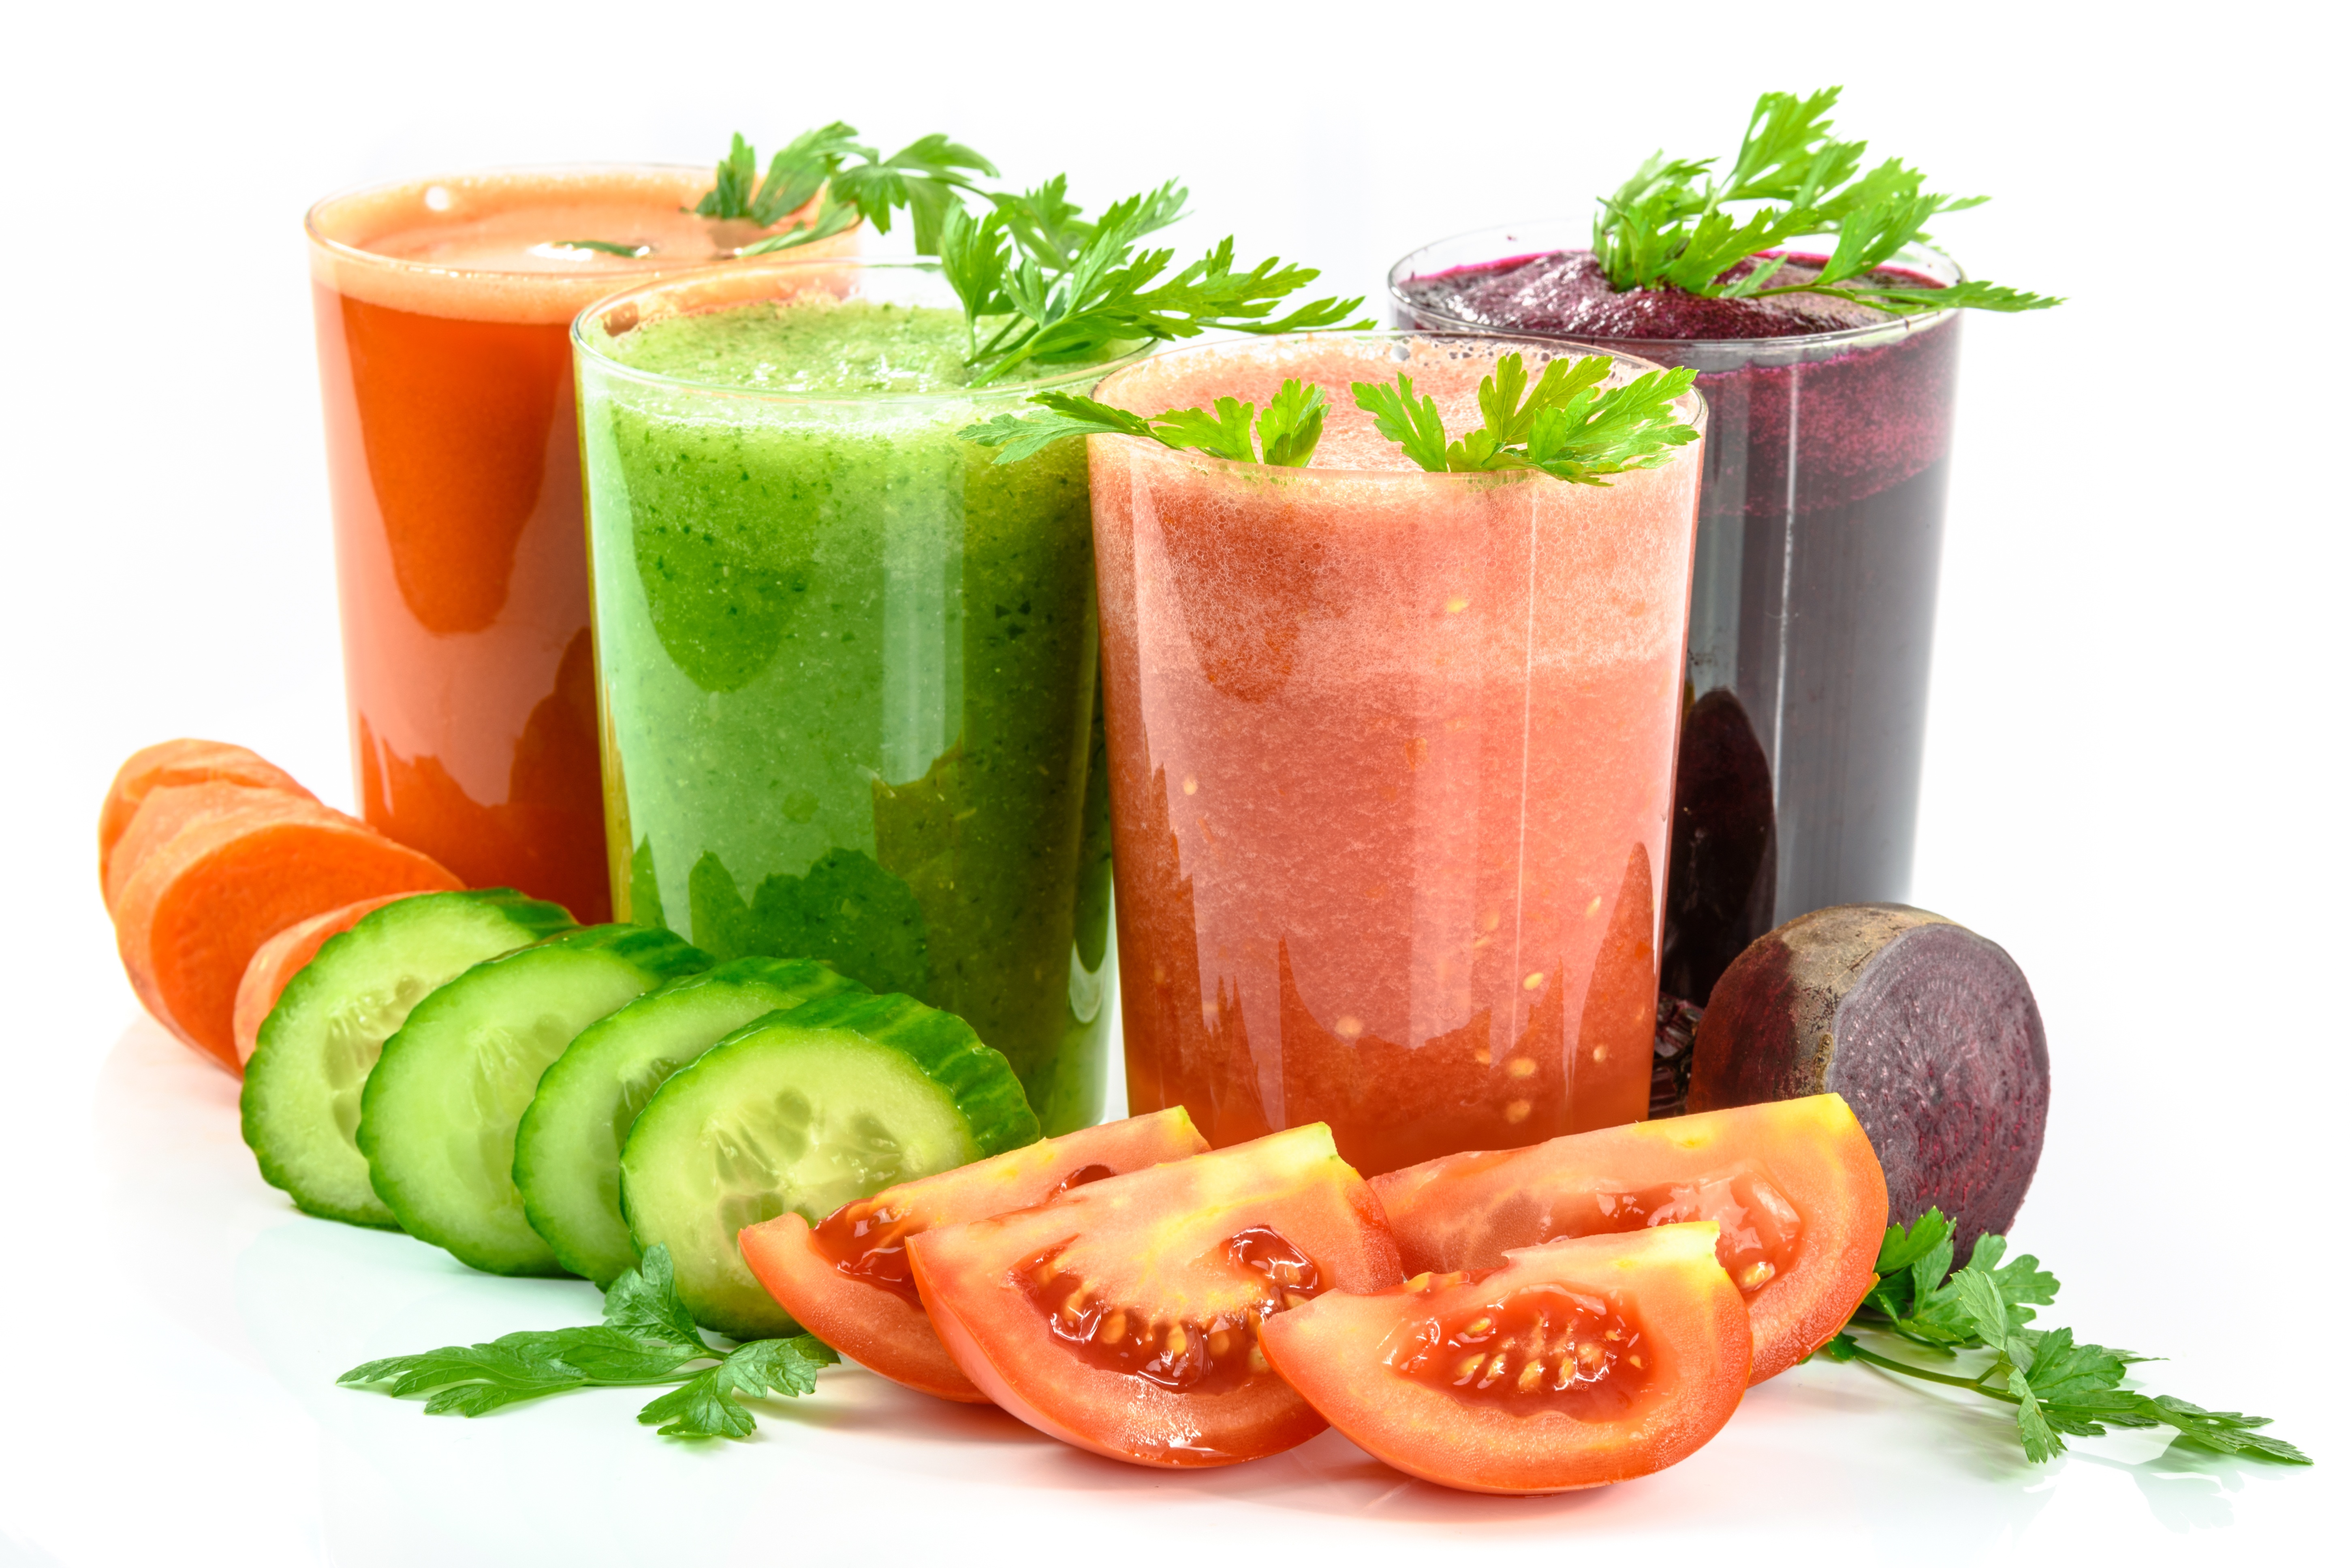
white, leaf, glass, dish, food, green, produce, vegetable, natural, fresh, drink, breakfast, juicy, gourmet, healthy, health, carrot, cocktail, tomato, energy, ecology, smoothie, juice, vitamin, eating, secluded, garnish, nutrition, vegetables, cucumber, antioxidant, vegan, refreshment, raw, vegetarian food, diet, detox, time of year, organic, juices, vegetarianism, a vegetable, the drink, vegetable juices, varied, burak, vegans, squeezed, culinary blog, homemade products, the plot